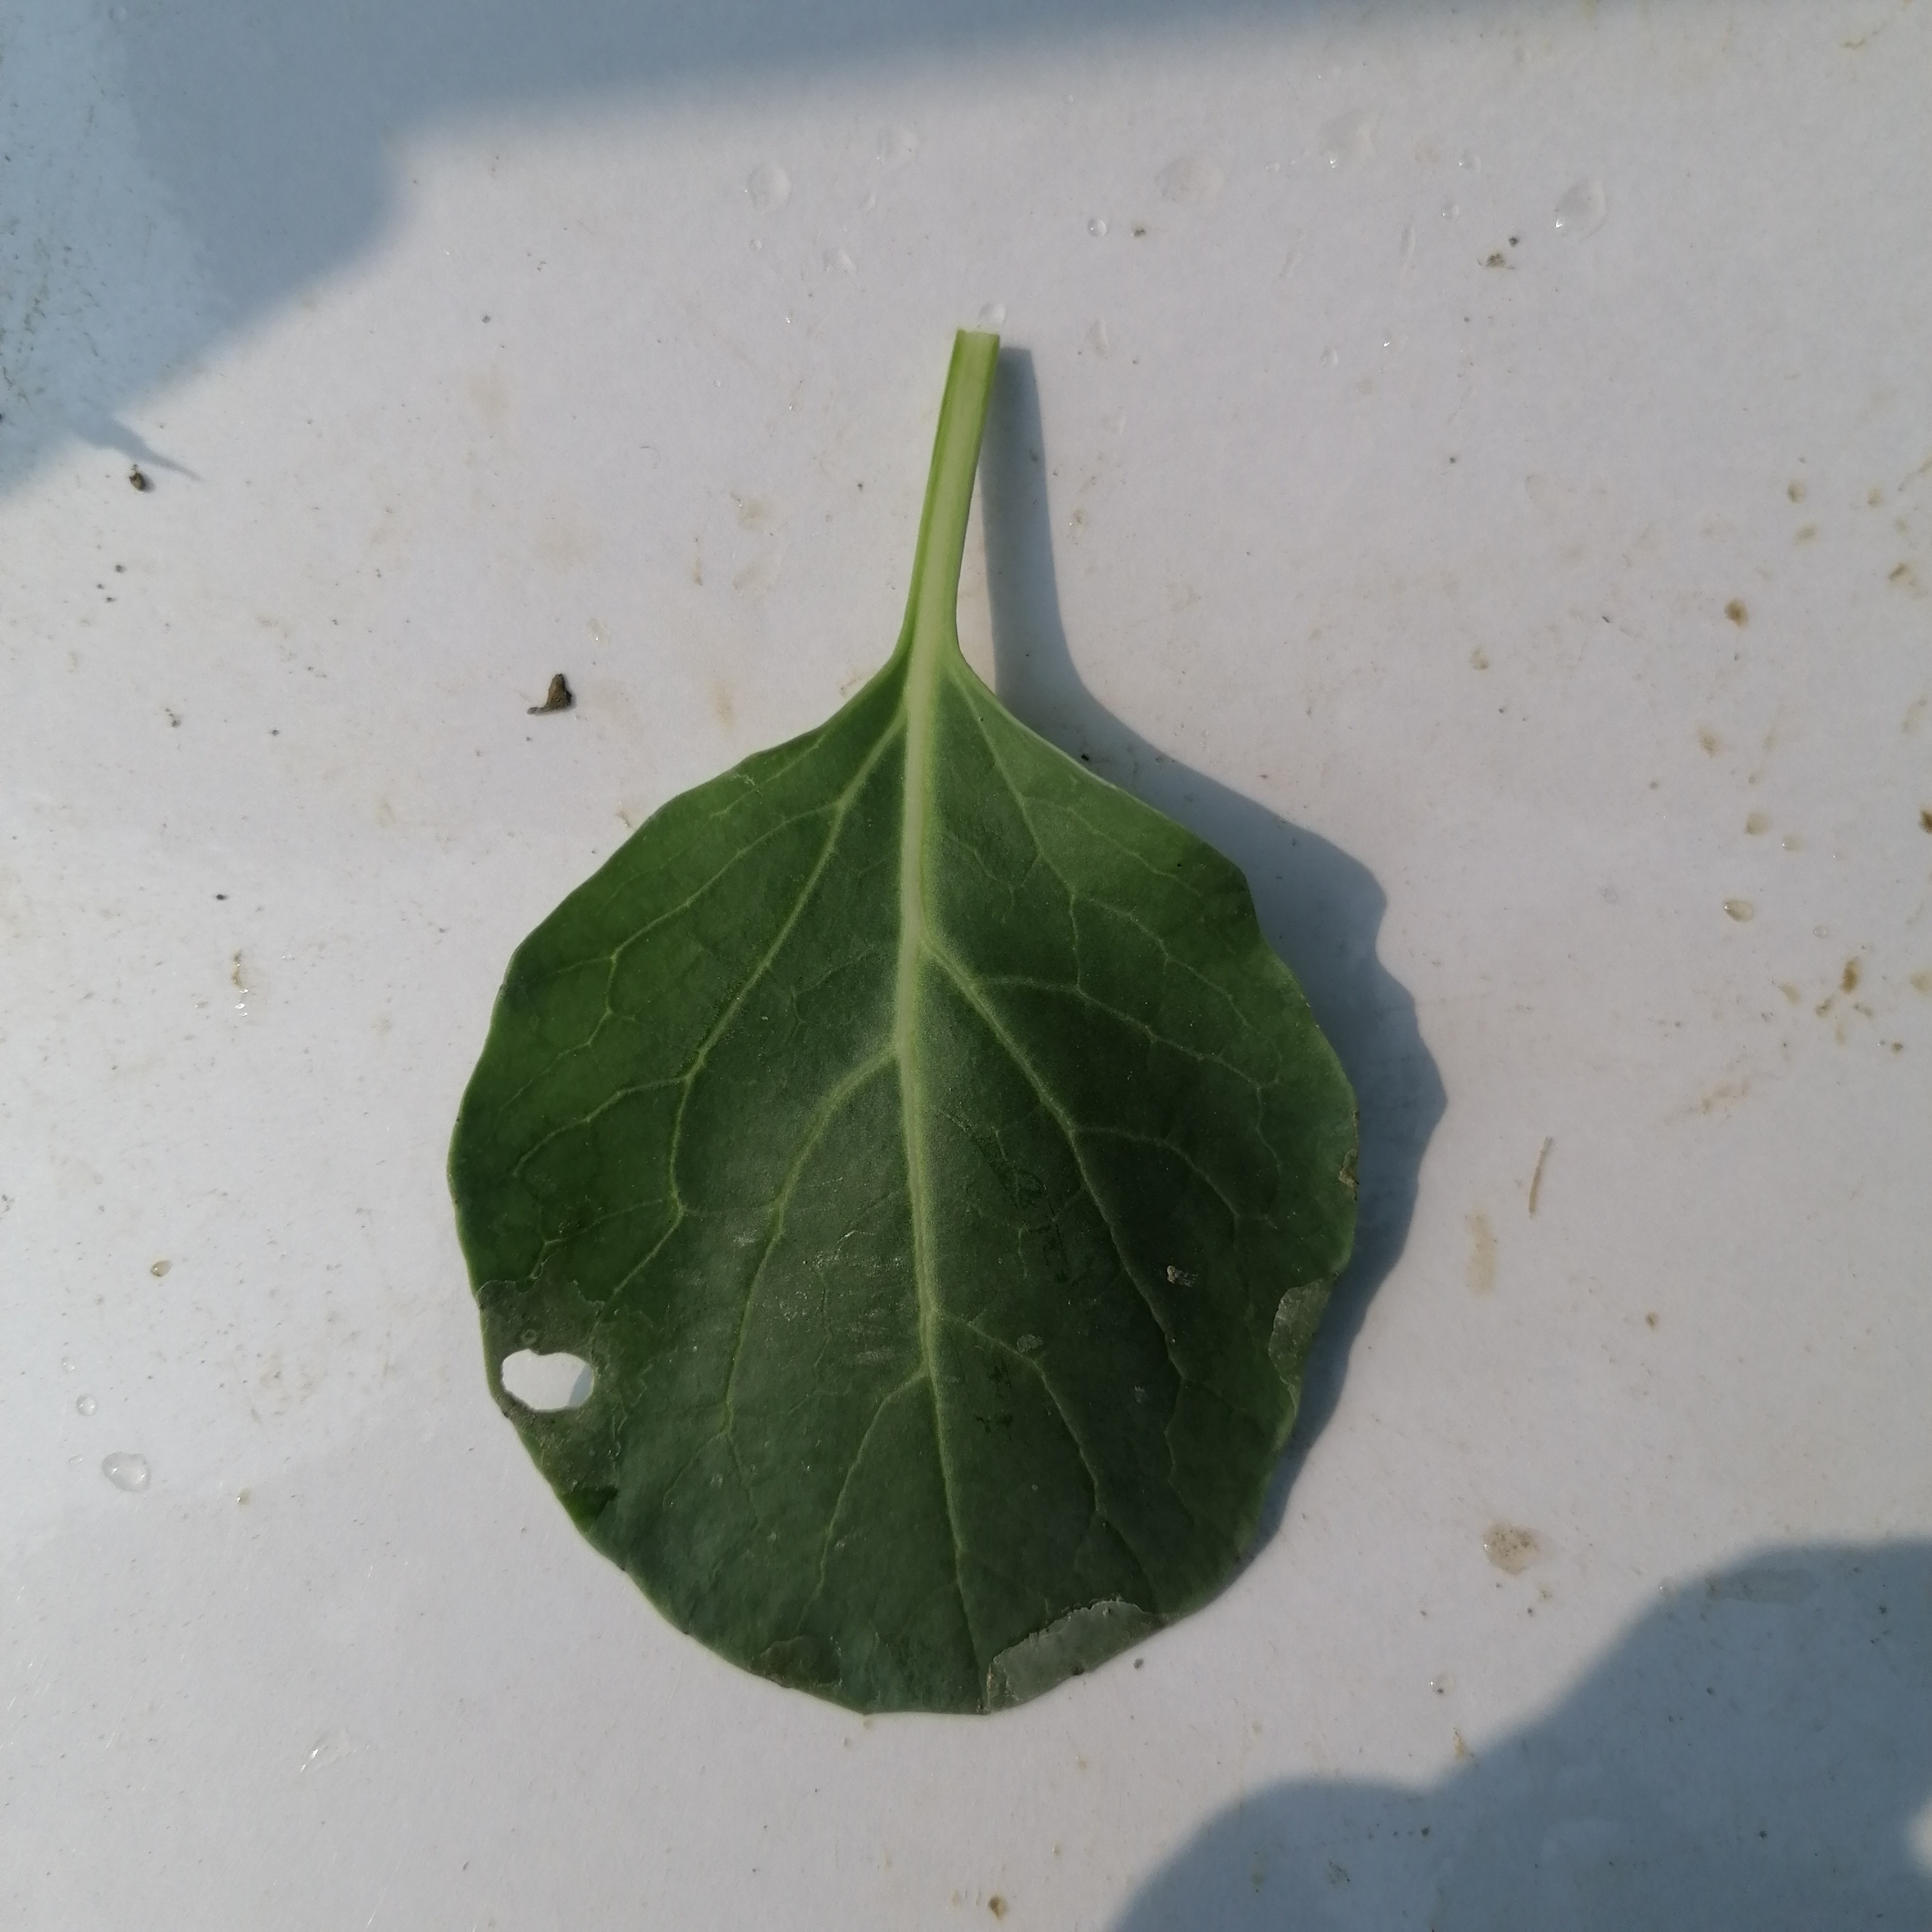
Label: Healthy